List of mountains and hills of the Rhenish Massif

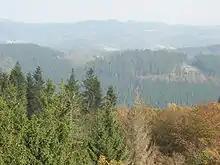
Homert

The natural region of Siegerland (not to be confused with the historic Siegerland) lies entirely within North Rhine-Westphalia: